Ola Bola

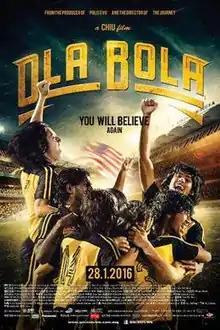
Official theatrical poster

Ola Bola is a 2016 Malaysian Malay-language sport drama film directed by Chiu Keng Guan starring JC Chee, Luqman Hafidz, Saran Kumar, Marianne Tan, Katrina Ho, Frankie Lee and Bront Palarae. The film was inspired by the glories of the Malaysia national football team which successfully entered the 1980 Summer Olympics. The film was released in Malaysian cinemas on 28 January 2016. As of November 2019, "Ola Bola" is currently ranked the tenth-highest grossing Malaysian film of all-time.